Transport in Ghana

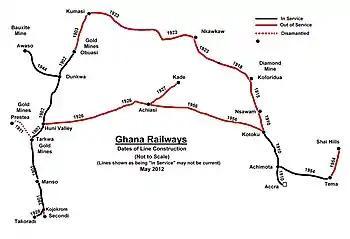
A railway map of Ghana showing dates of construction.

The Ghana railway network occupies a total rail route length and rail track length of 947 km and 1300 km, comprising national rail lines that do not go outside of Ghana and the Ghana national border. Ghana railway network is limited to south Ghana and the southern part of Ghana within the Greater Accra region, Central region, Western region, Eastern region and Ashanti region of south Ghana.